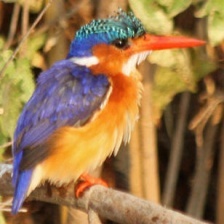
Species: MALACHITE KINGFISHER
Scientific name: CORYTHORNIS CRISTATUS